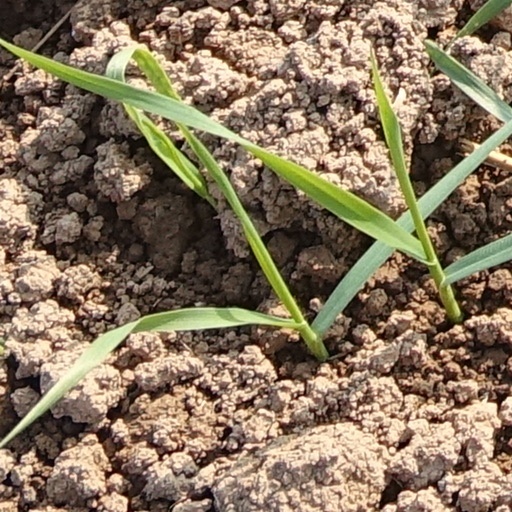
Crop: wheat